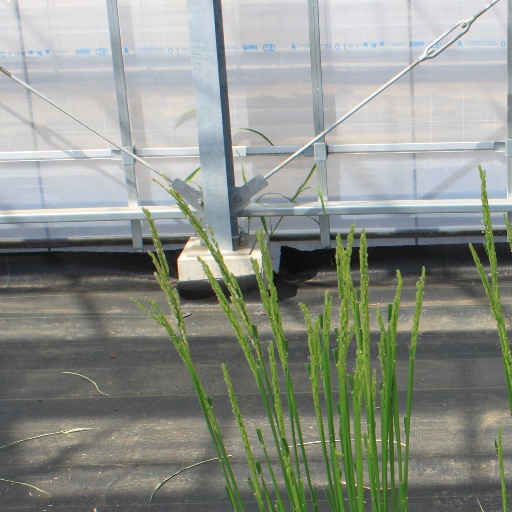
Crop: rice